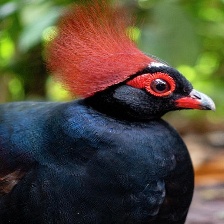
Species: CRESTED WOOD PARTRIDGE
Scientific name: ROLLULUS ROULOUL
ImageNet parent category: partridge